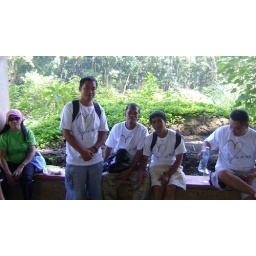
Dranix arj marketing tree planting in maasin water shed employees